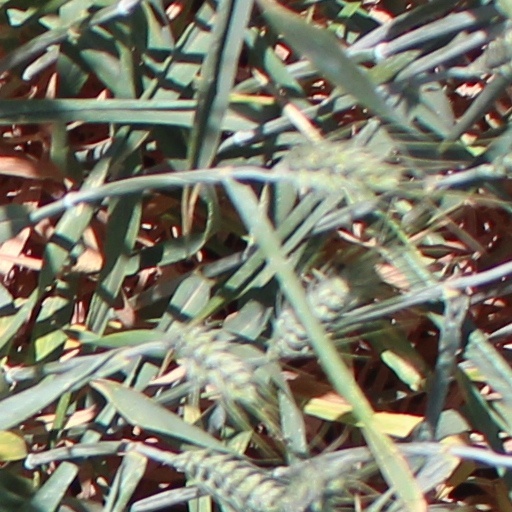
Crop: wheat